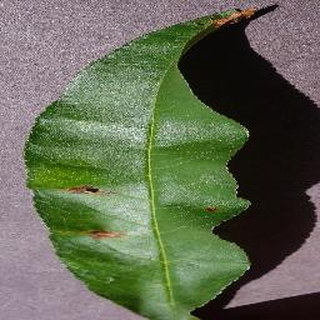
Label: peach_bacterial_spot